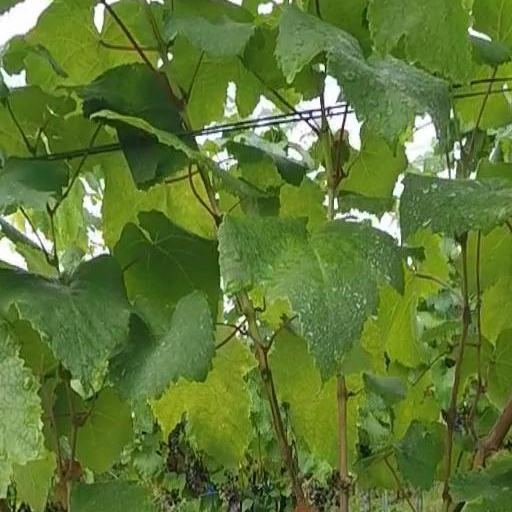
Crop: grape